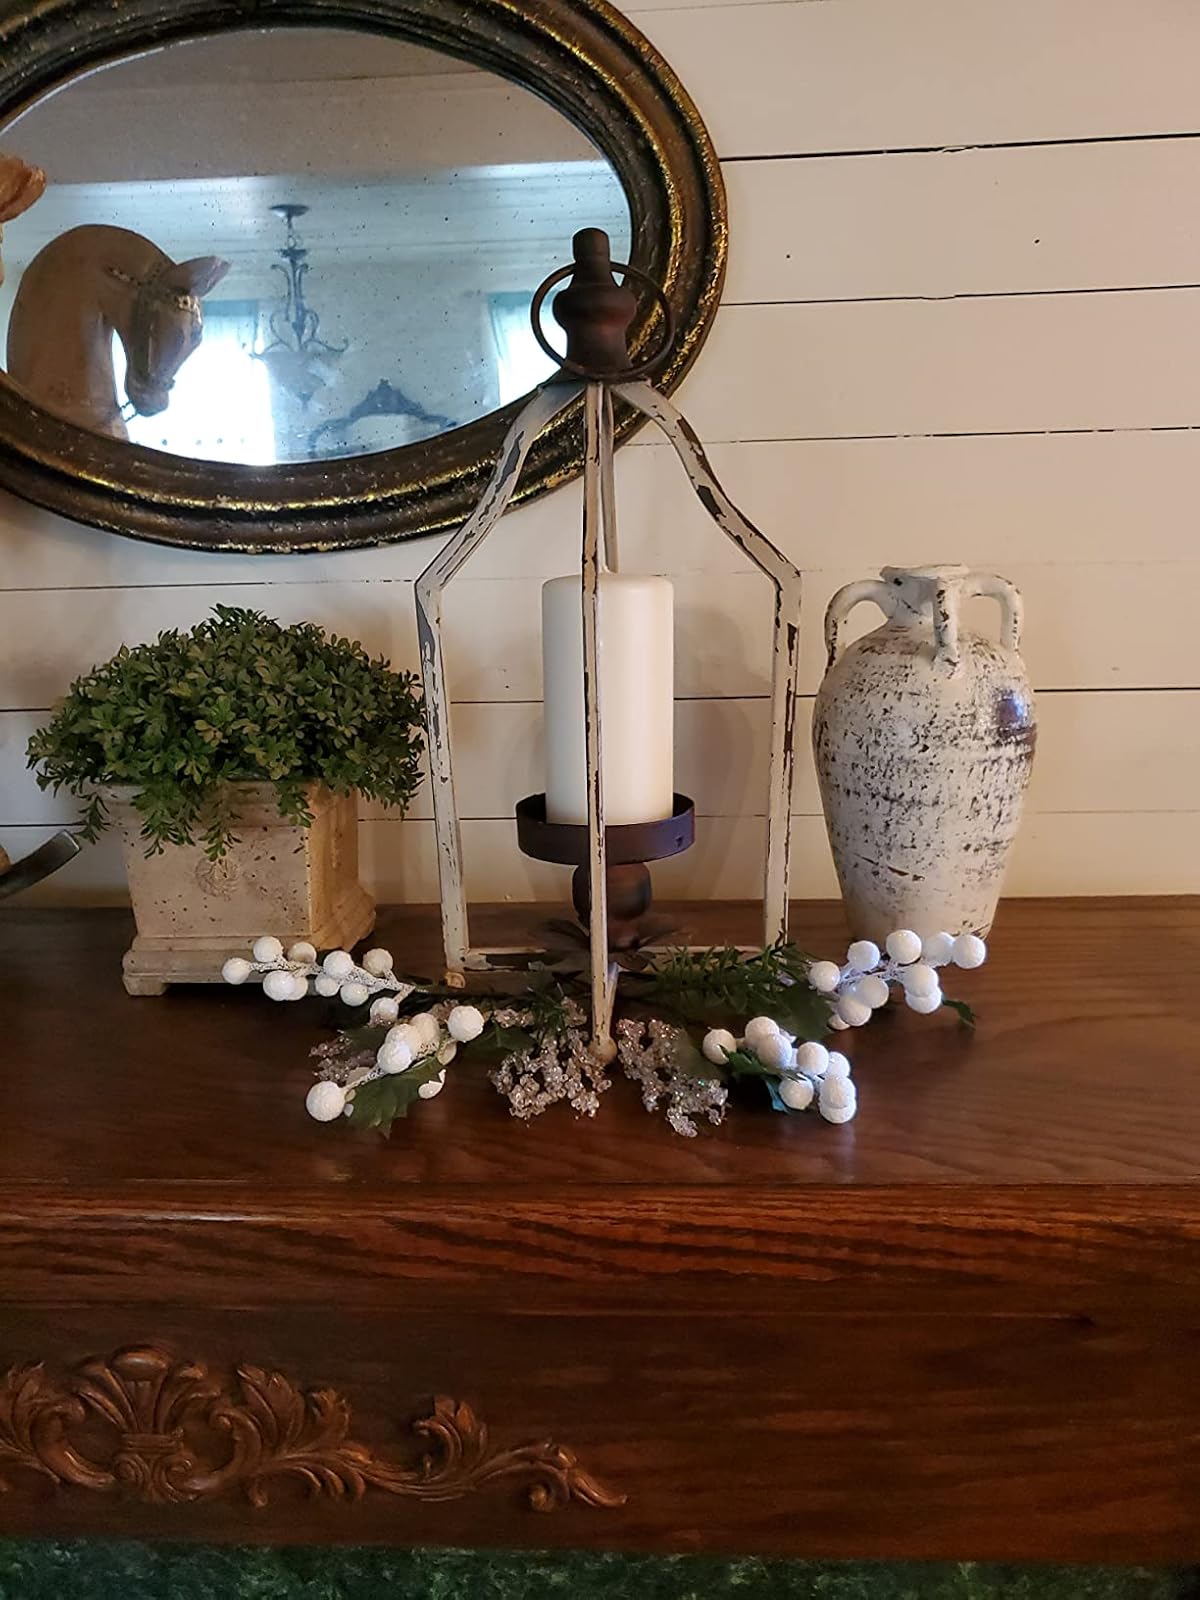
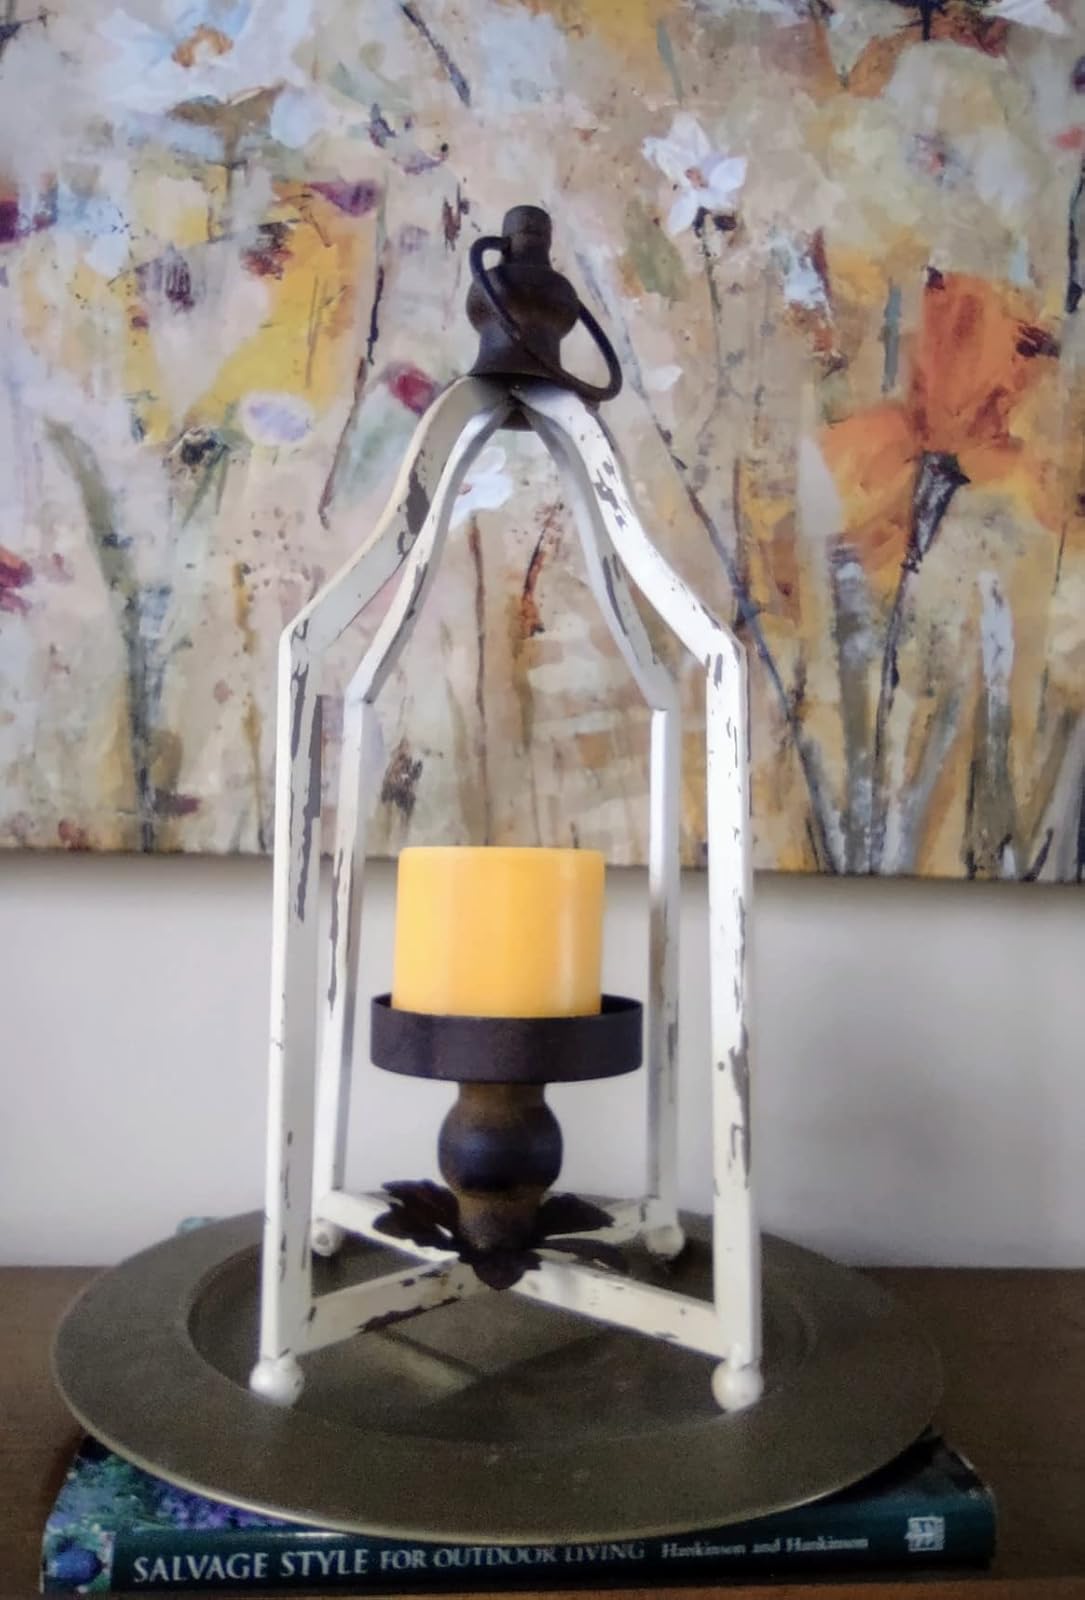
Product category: lantern
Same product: yes